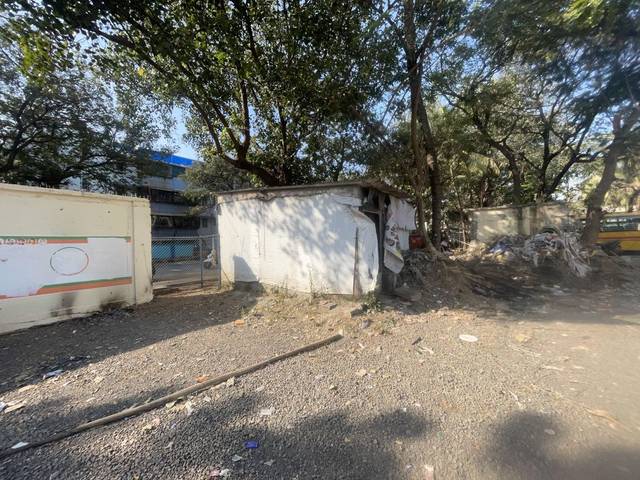
Region: India
Coordinates: 19.064, 72.848